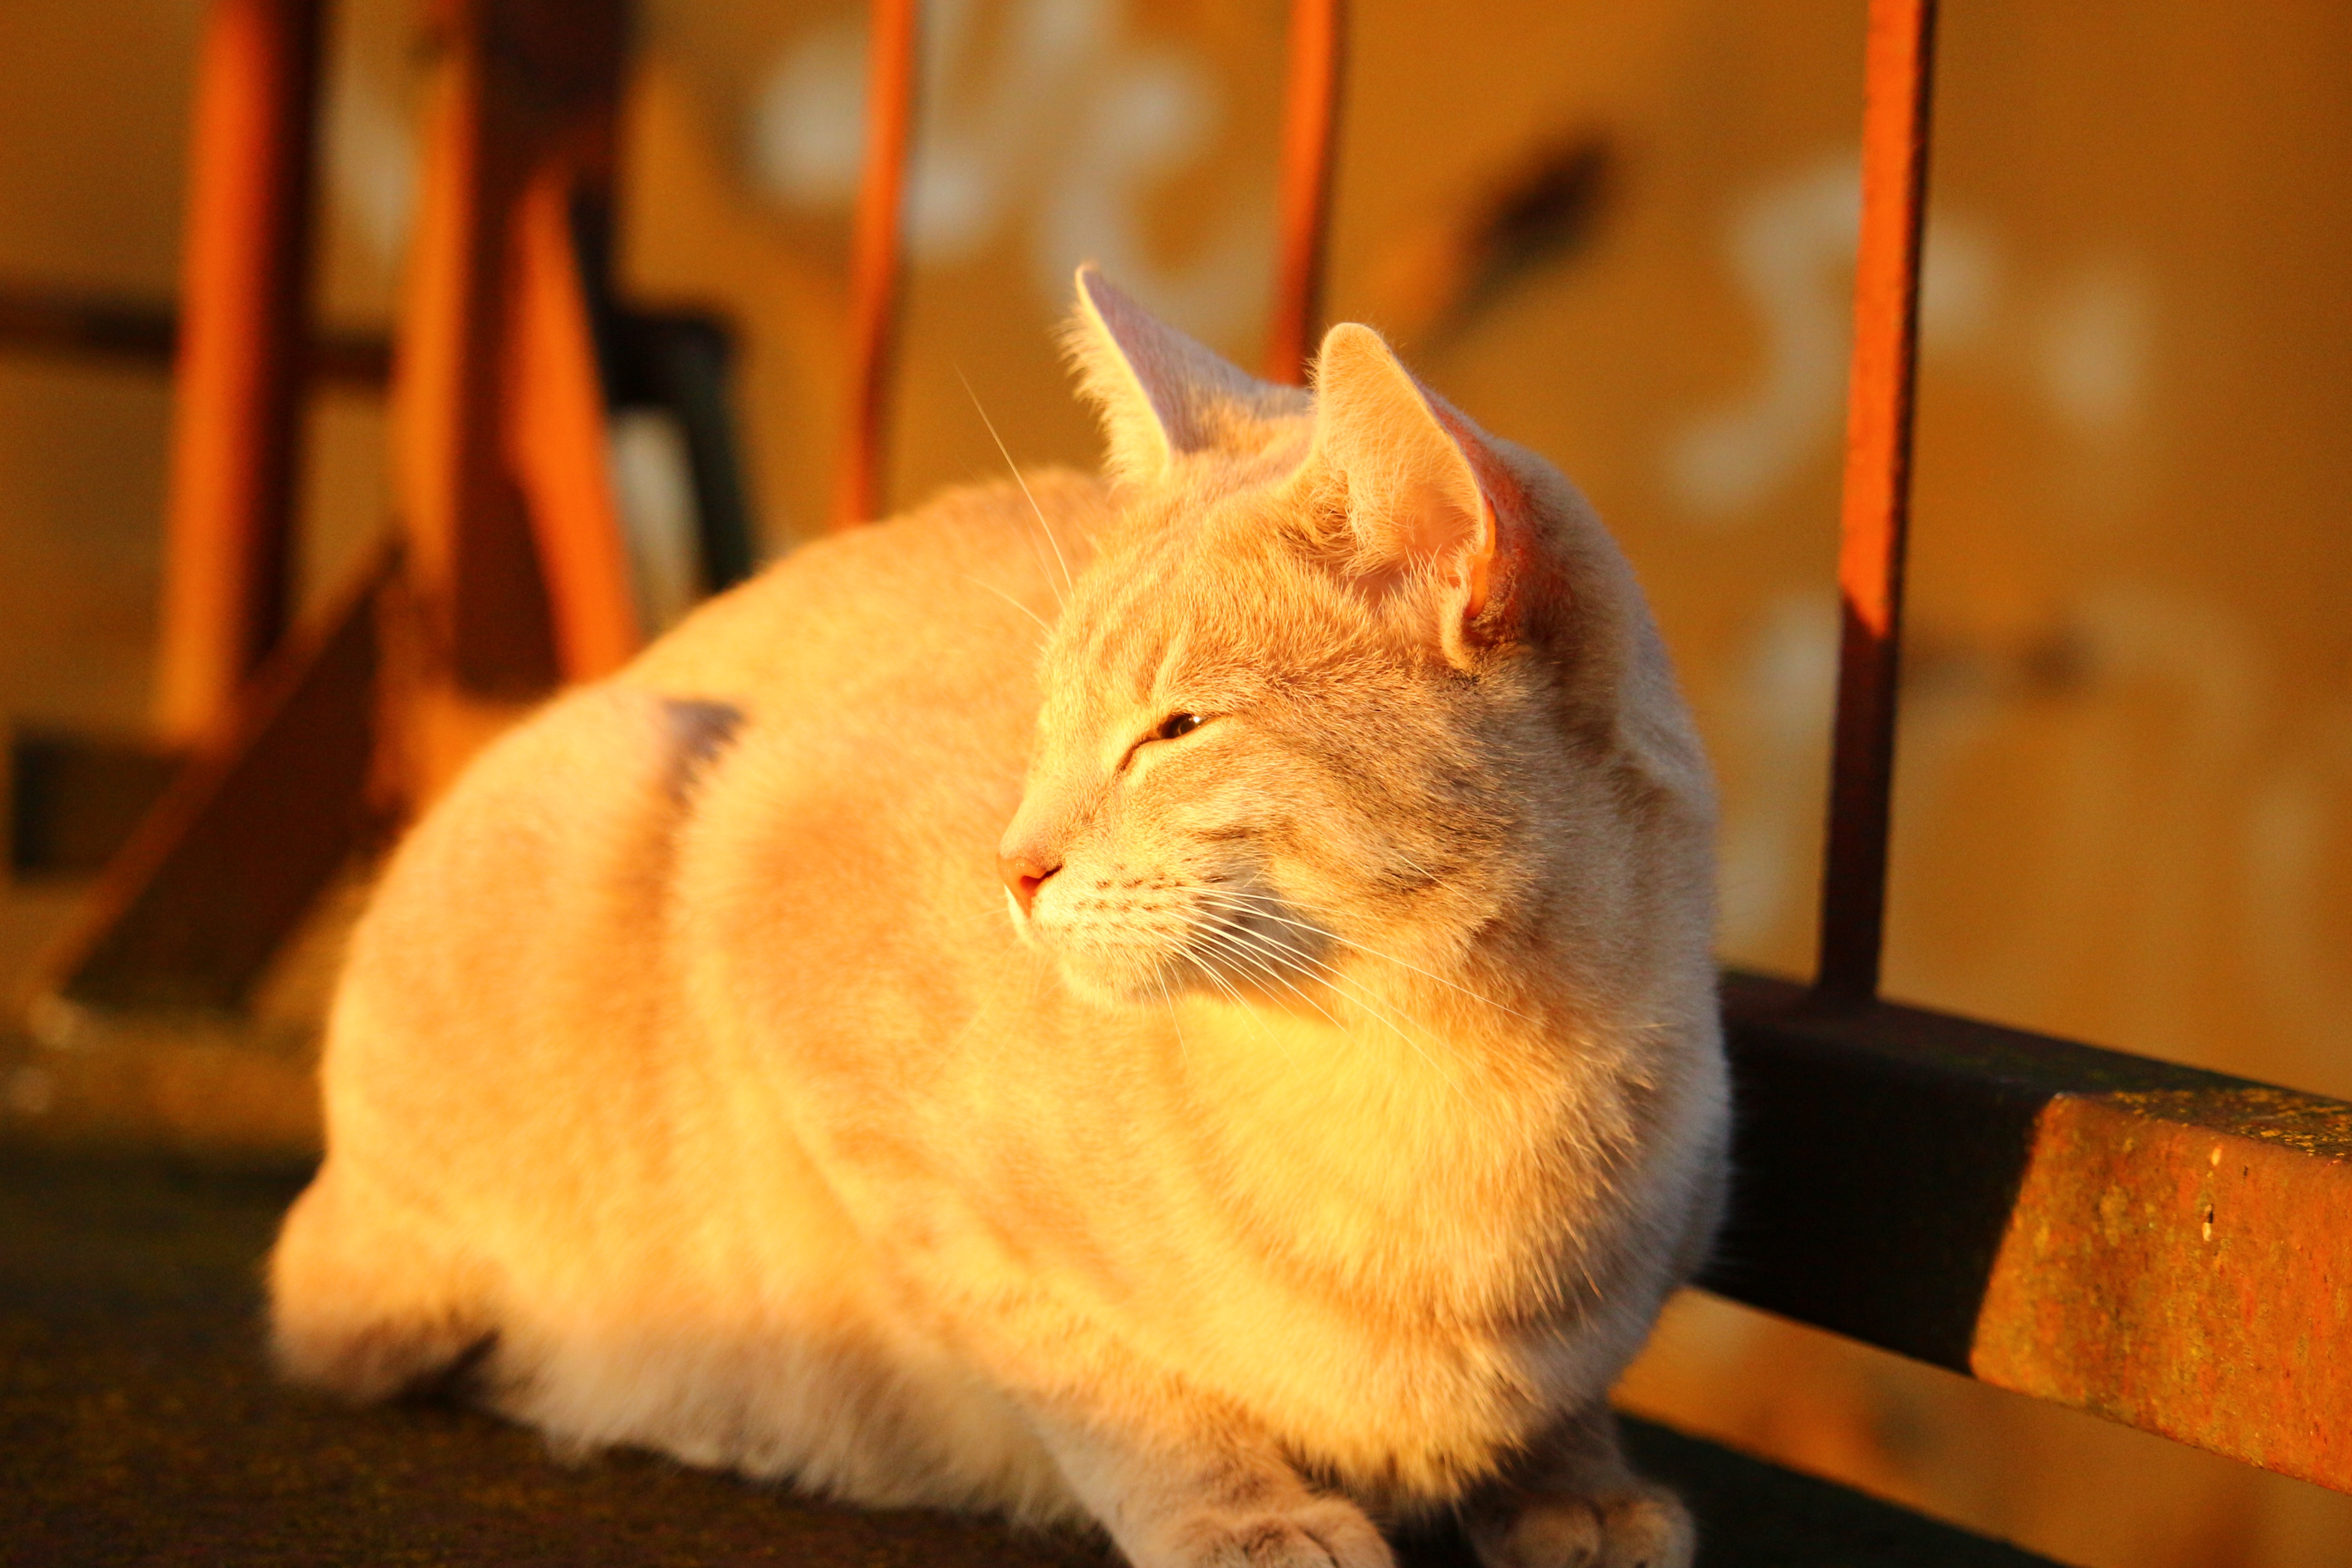
sun, cat, autumn, mammal, nose, whiskers, skin, vertebrate, stainless, breed cat, cat face, evening light, small to medium sized cats, cat like mammal